Otto II, Count of Guelders

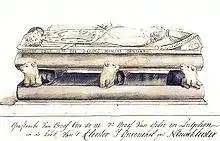
Drawing of the tomb for Otto II of Guelders

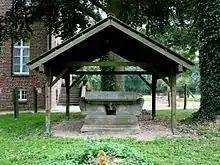
Tomb of Otto II of Guelders at former Graefenthal Abbey

Otto II, Count of Guelders (c. 1215 – 1 January 1271) was a nobleman from the 13th century. He was the son of Gerard III, Count of Guelders and Margaretha of Brabant.